When the Door Opened

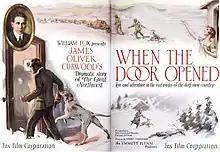
Advertisement

When the Door Opened is a lost 1925 American silent Northern film directed by Reginald Barker and starring Jacqueline Logan, Walter McGrail, Margaret Livingston, Robert Cain, Frank Keenan, and Roy Laidlaw. It was written by Bradley King. The film was released on December 6, 1925, by Fox Film Corporation.